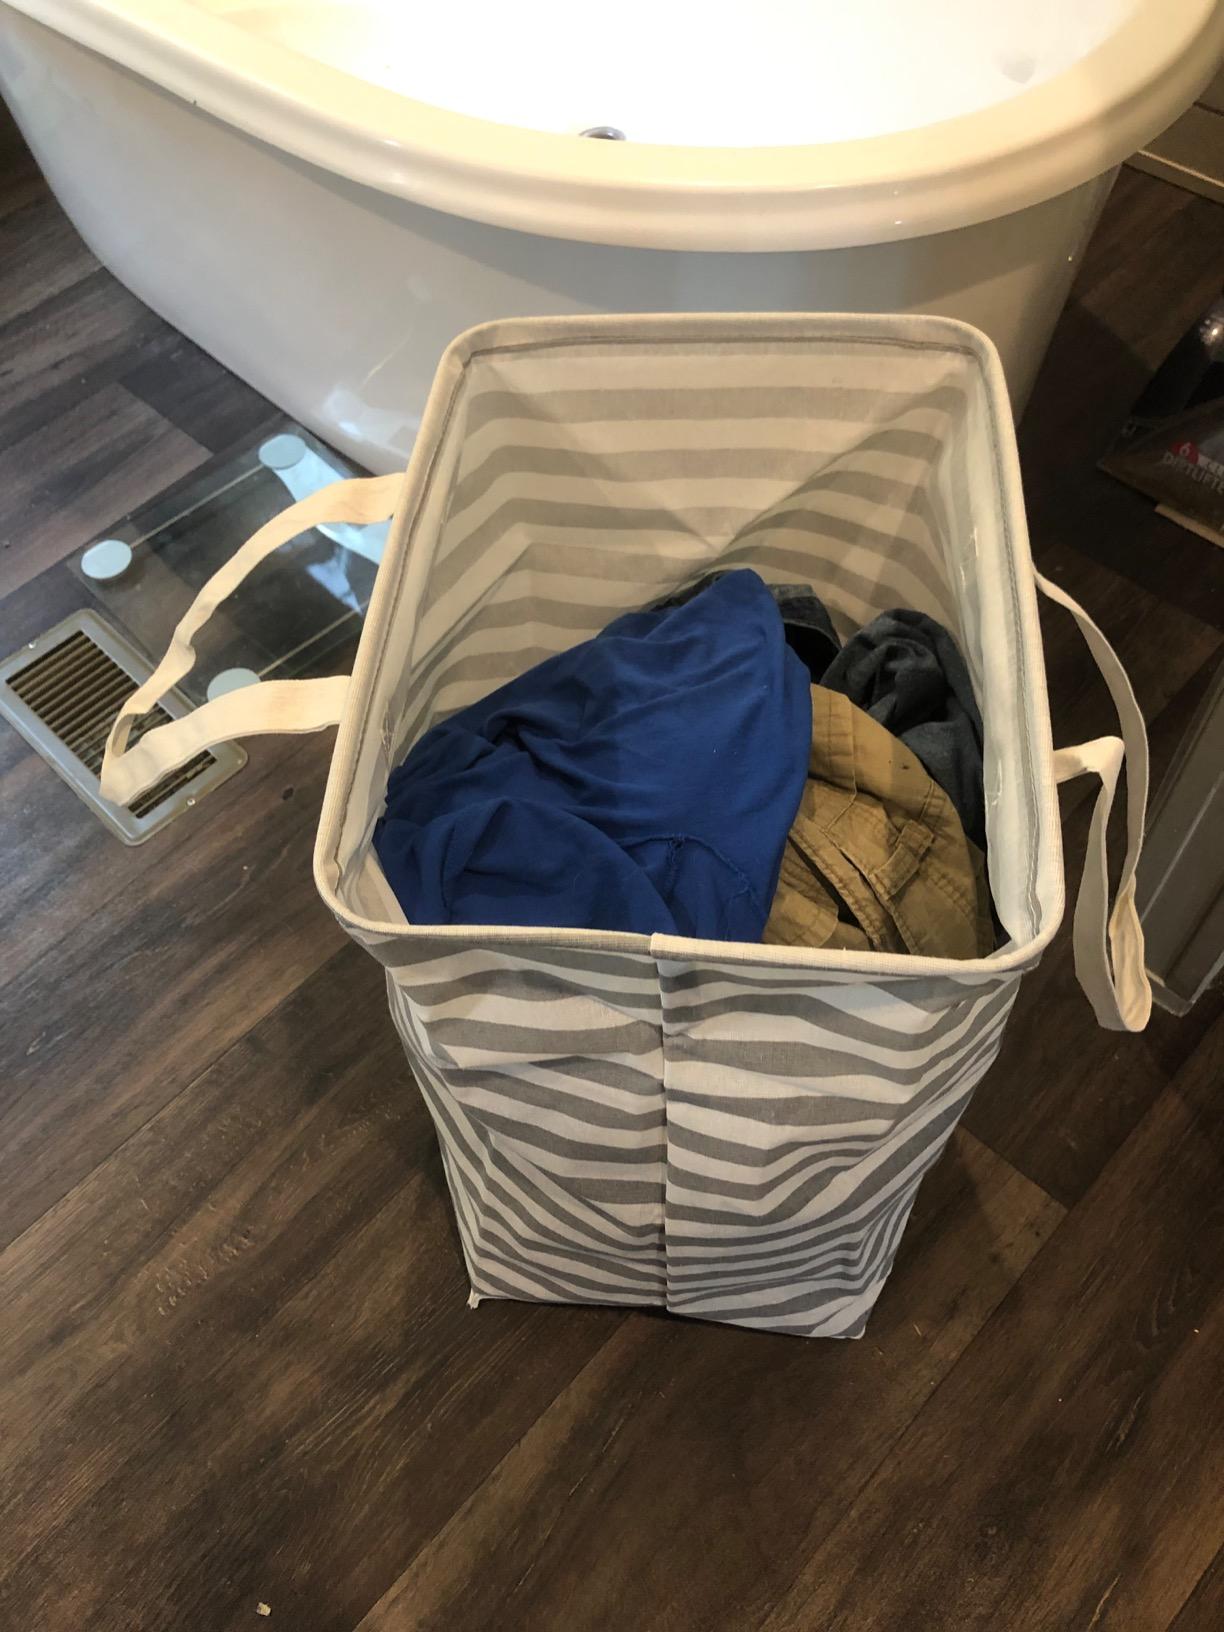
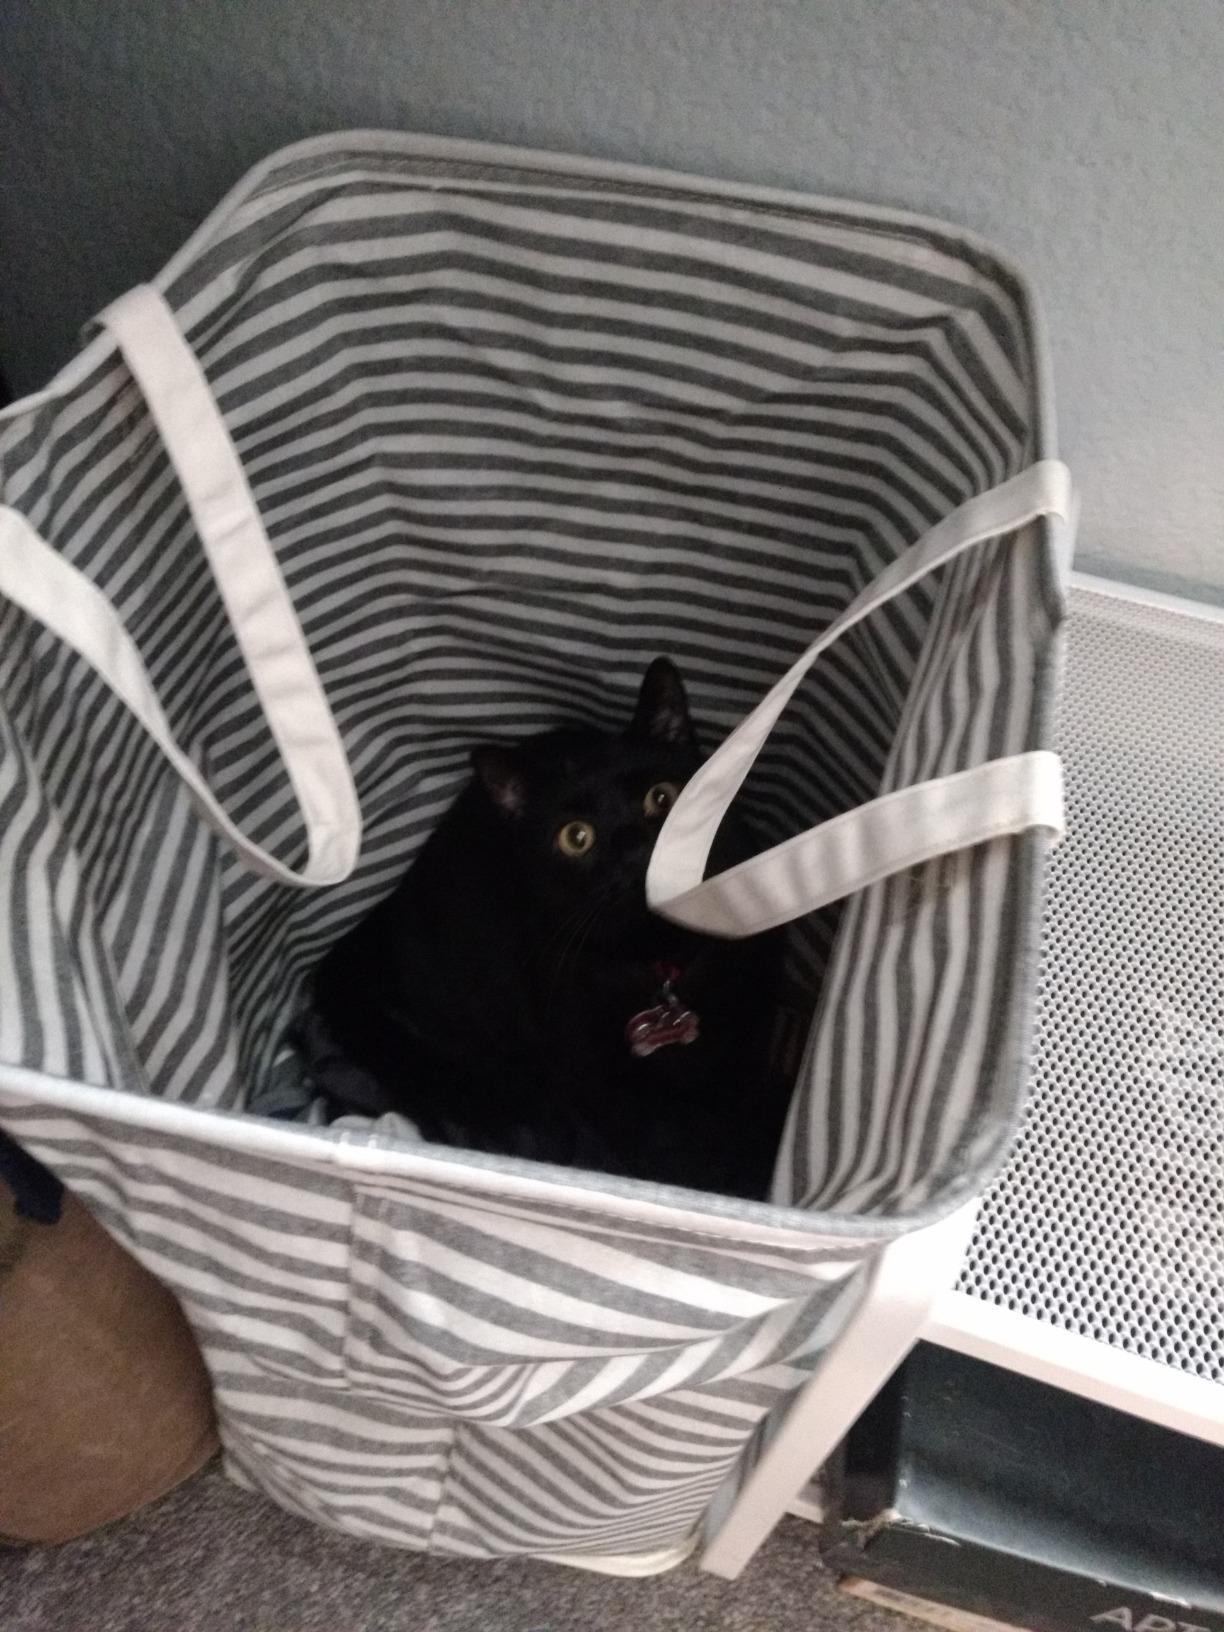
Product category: items_hamper
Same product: no